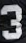
Number: 3